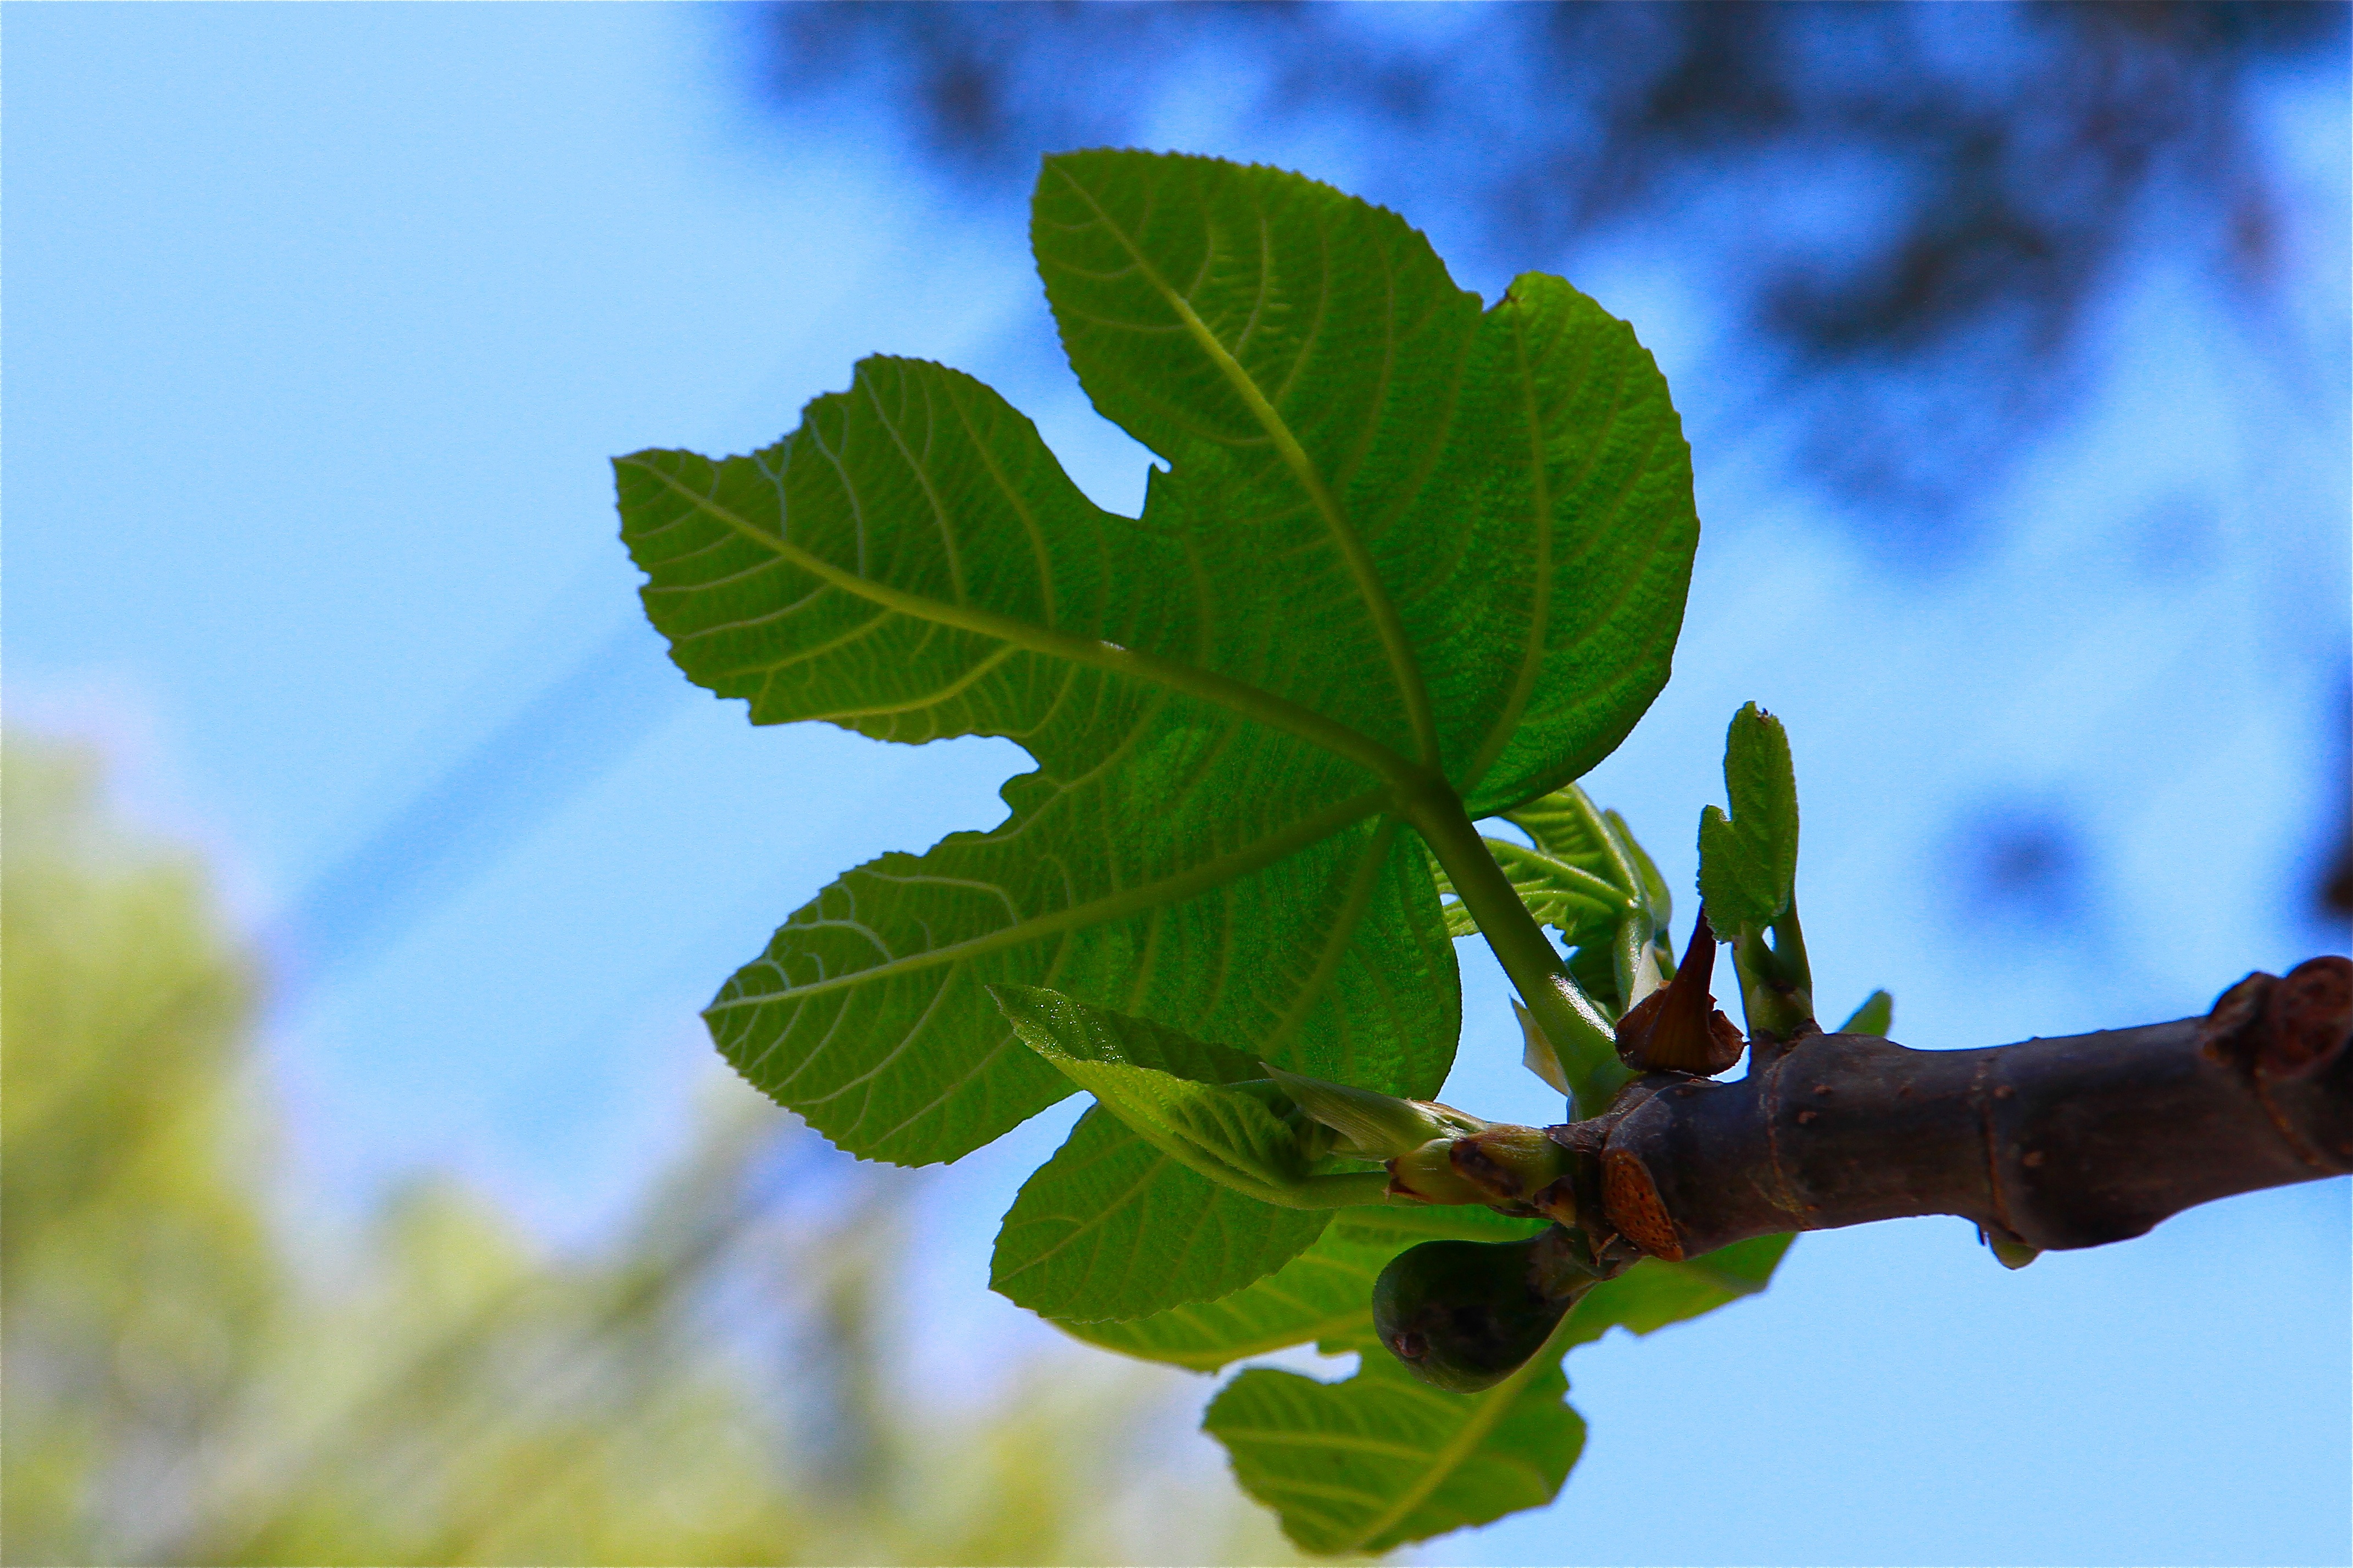
tree, nature, branch, blossom, plant, sky, fruit, sunlight, leaf, flower, food, green, produce, autumn, flora, fig, fruits, deciduous, macro photography, flowering plant, fig leaf, plant stem, woody plant, land plant